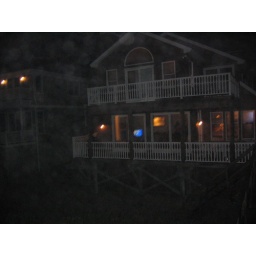
MSN beach house in Westhampton, NY